Observance of Christmas by country

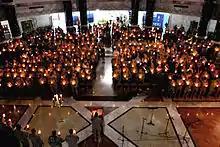
U.S. Army Service members celebrating Christmas Eve while stationed abroad at Victory Base Complex, Iraq, December 24, 2008

The Royal Christmas Message from the Canadian monarch is televised nationwide in Canada, the occasion being an observance which unites Canadians with citizens of the other Commonwealth countries worldwide. The observation of Boxing Day on the day following Christmas Day is a tradition practiced in Canada, as it is in many other Anglophone countries, although not in the United States. In Canada, Boxing Day is a day (or the beginning of a few days) of deeply discounted sale prices at retail stores which attract large numbers of shoppers in search of bargains.